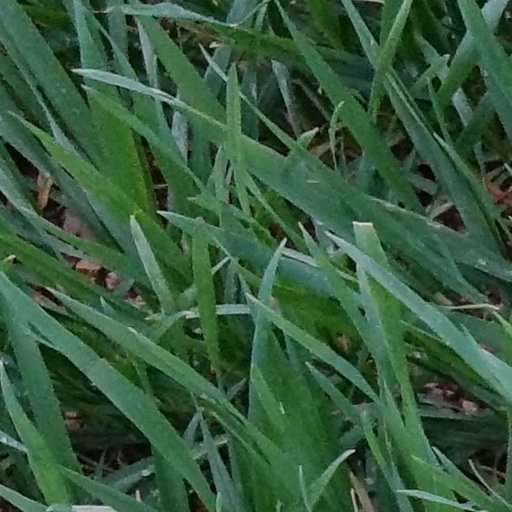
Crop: wheat